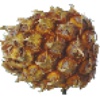
Label: Pineapple Mini 1